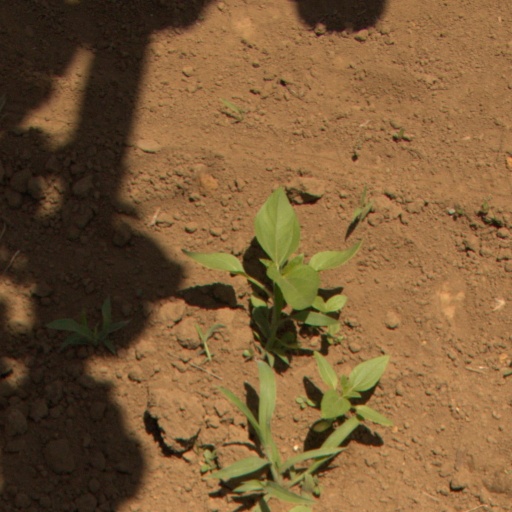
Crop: Jerusalem artichoke